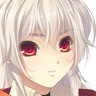
Portrait style: Anime Portrait